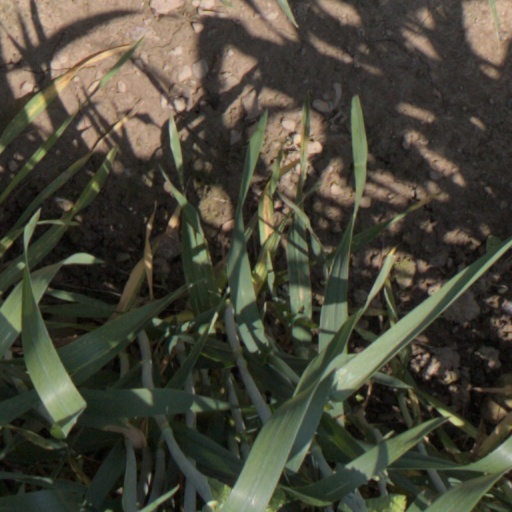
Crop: wheat